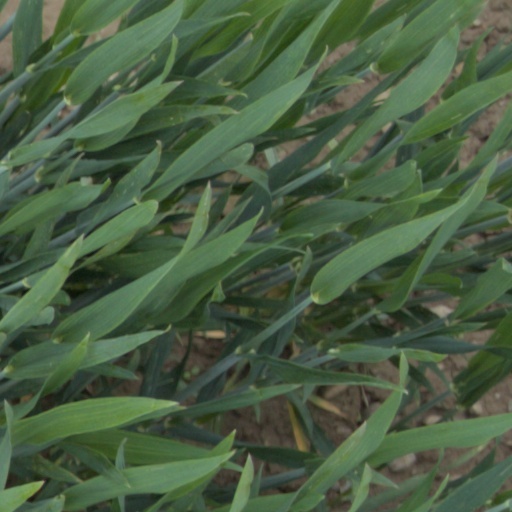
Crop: wheat